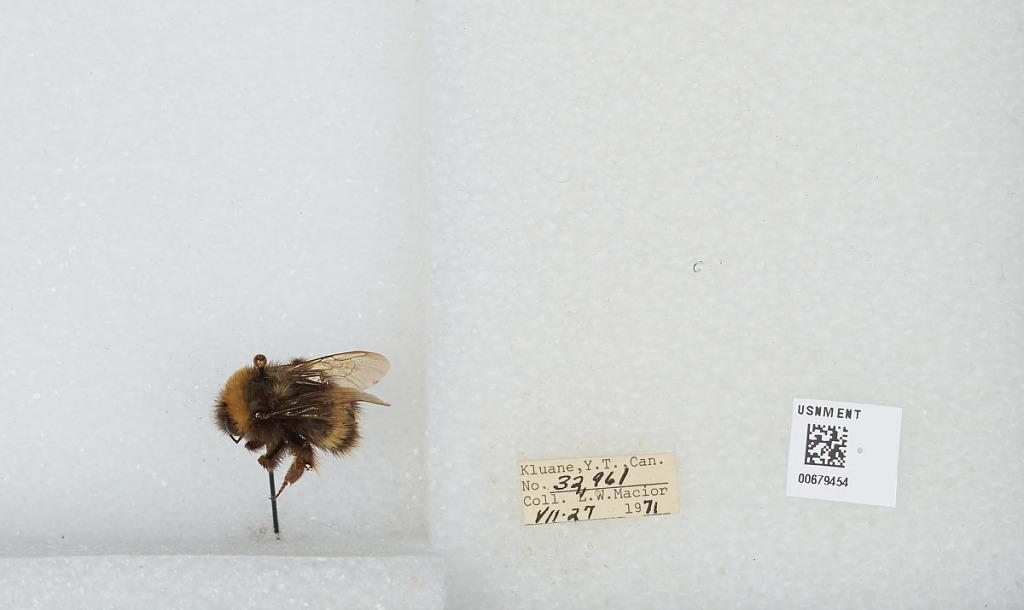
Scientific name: Bombus (Bombus) occidentalis Greene
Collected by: L. Macior
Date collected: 1971-7-27
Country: Canada
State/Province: Yukon Territory
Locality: Kluane
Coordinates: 60.75, -139.5